Alexander Dennis Enviro500

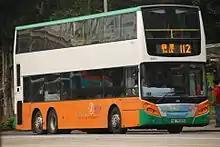
New World First Bus Enviro500 in July 2008

New World First Bus ordered 18 Enviro500 buses with Euro IV engine in early 2007. 17 buses entered service in 2008, another one (fleet number 5504) was shipped to Australia in March 2008, after body assembly, for demonstration in several cities between April and May 2008, it finally entered service in June 2008.